St Ives, Cornwall

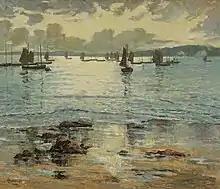
St Ives Fishing Fleet

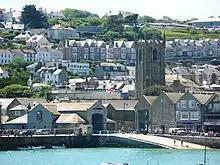
Lifeboat station in the harbour

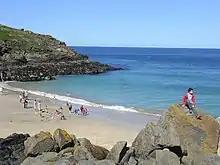
Porthgwidden Beach

From medieval times fishing was important at St Ives; it was one of the most important fishing ports on the north Cornish coast. The original pier's construction date is unknown but the first reference to St Ives having a pier was in 1478 in William Worcester's 'Itinerary'. The pier was re-built by John Smeaton between 1766 and 1770 after falling into disrepair. It was lengthened at a later date. The octagonal lookout with a cupola belongs to Smeaton's design.